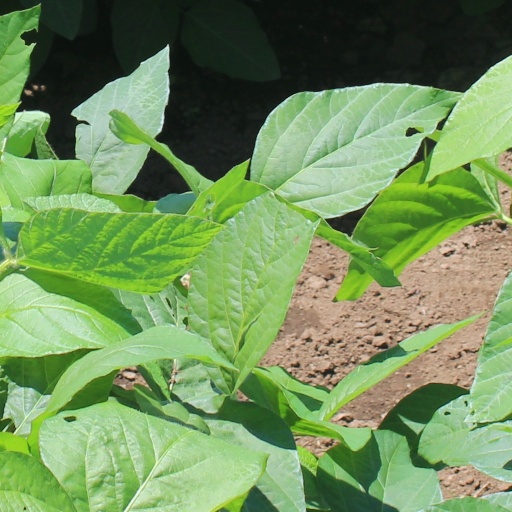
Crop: soybean